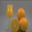
Label: orange